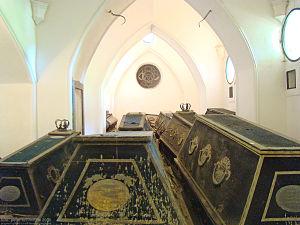
Charles-Borwin de Mecklembourg-Strelitz, né le 10 octobre 1888 à Neustrelitz et mort le 24 août 1908 au Ban-Saint-Martin, près de Metz, est un prince de la maison de Mecklembourg.